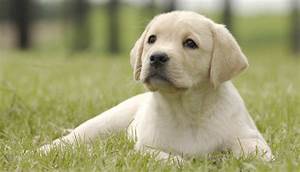
Label: cane